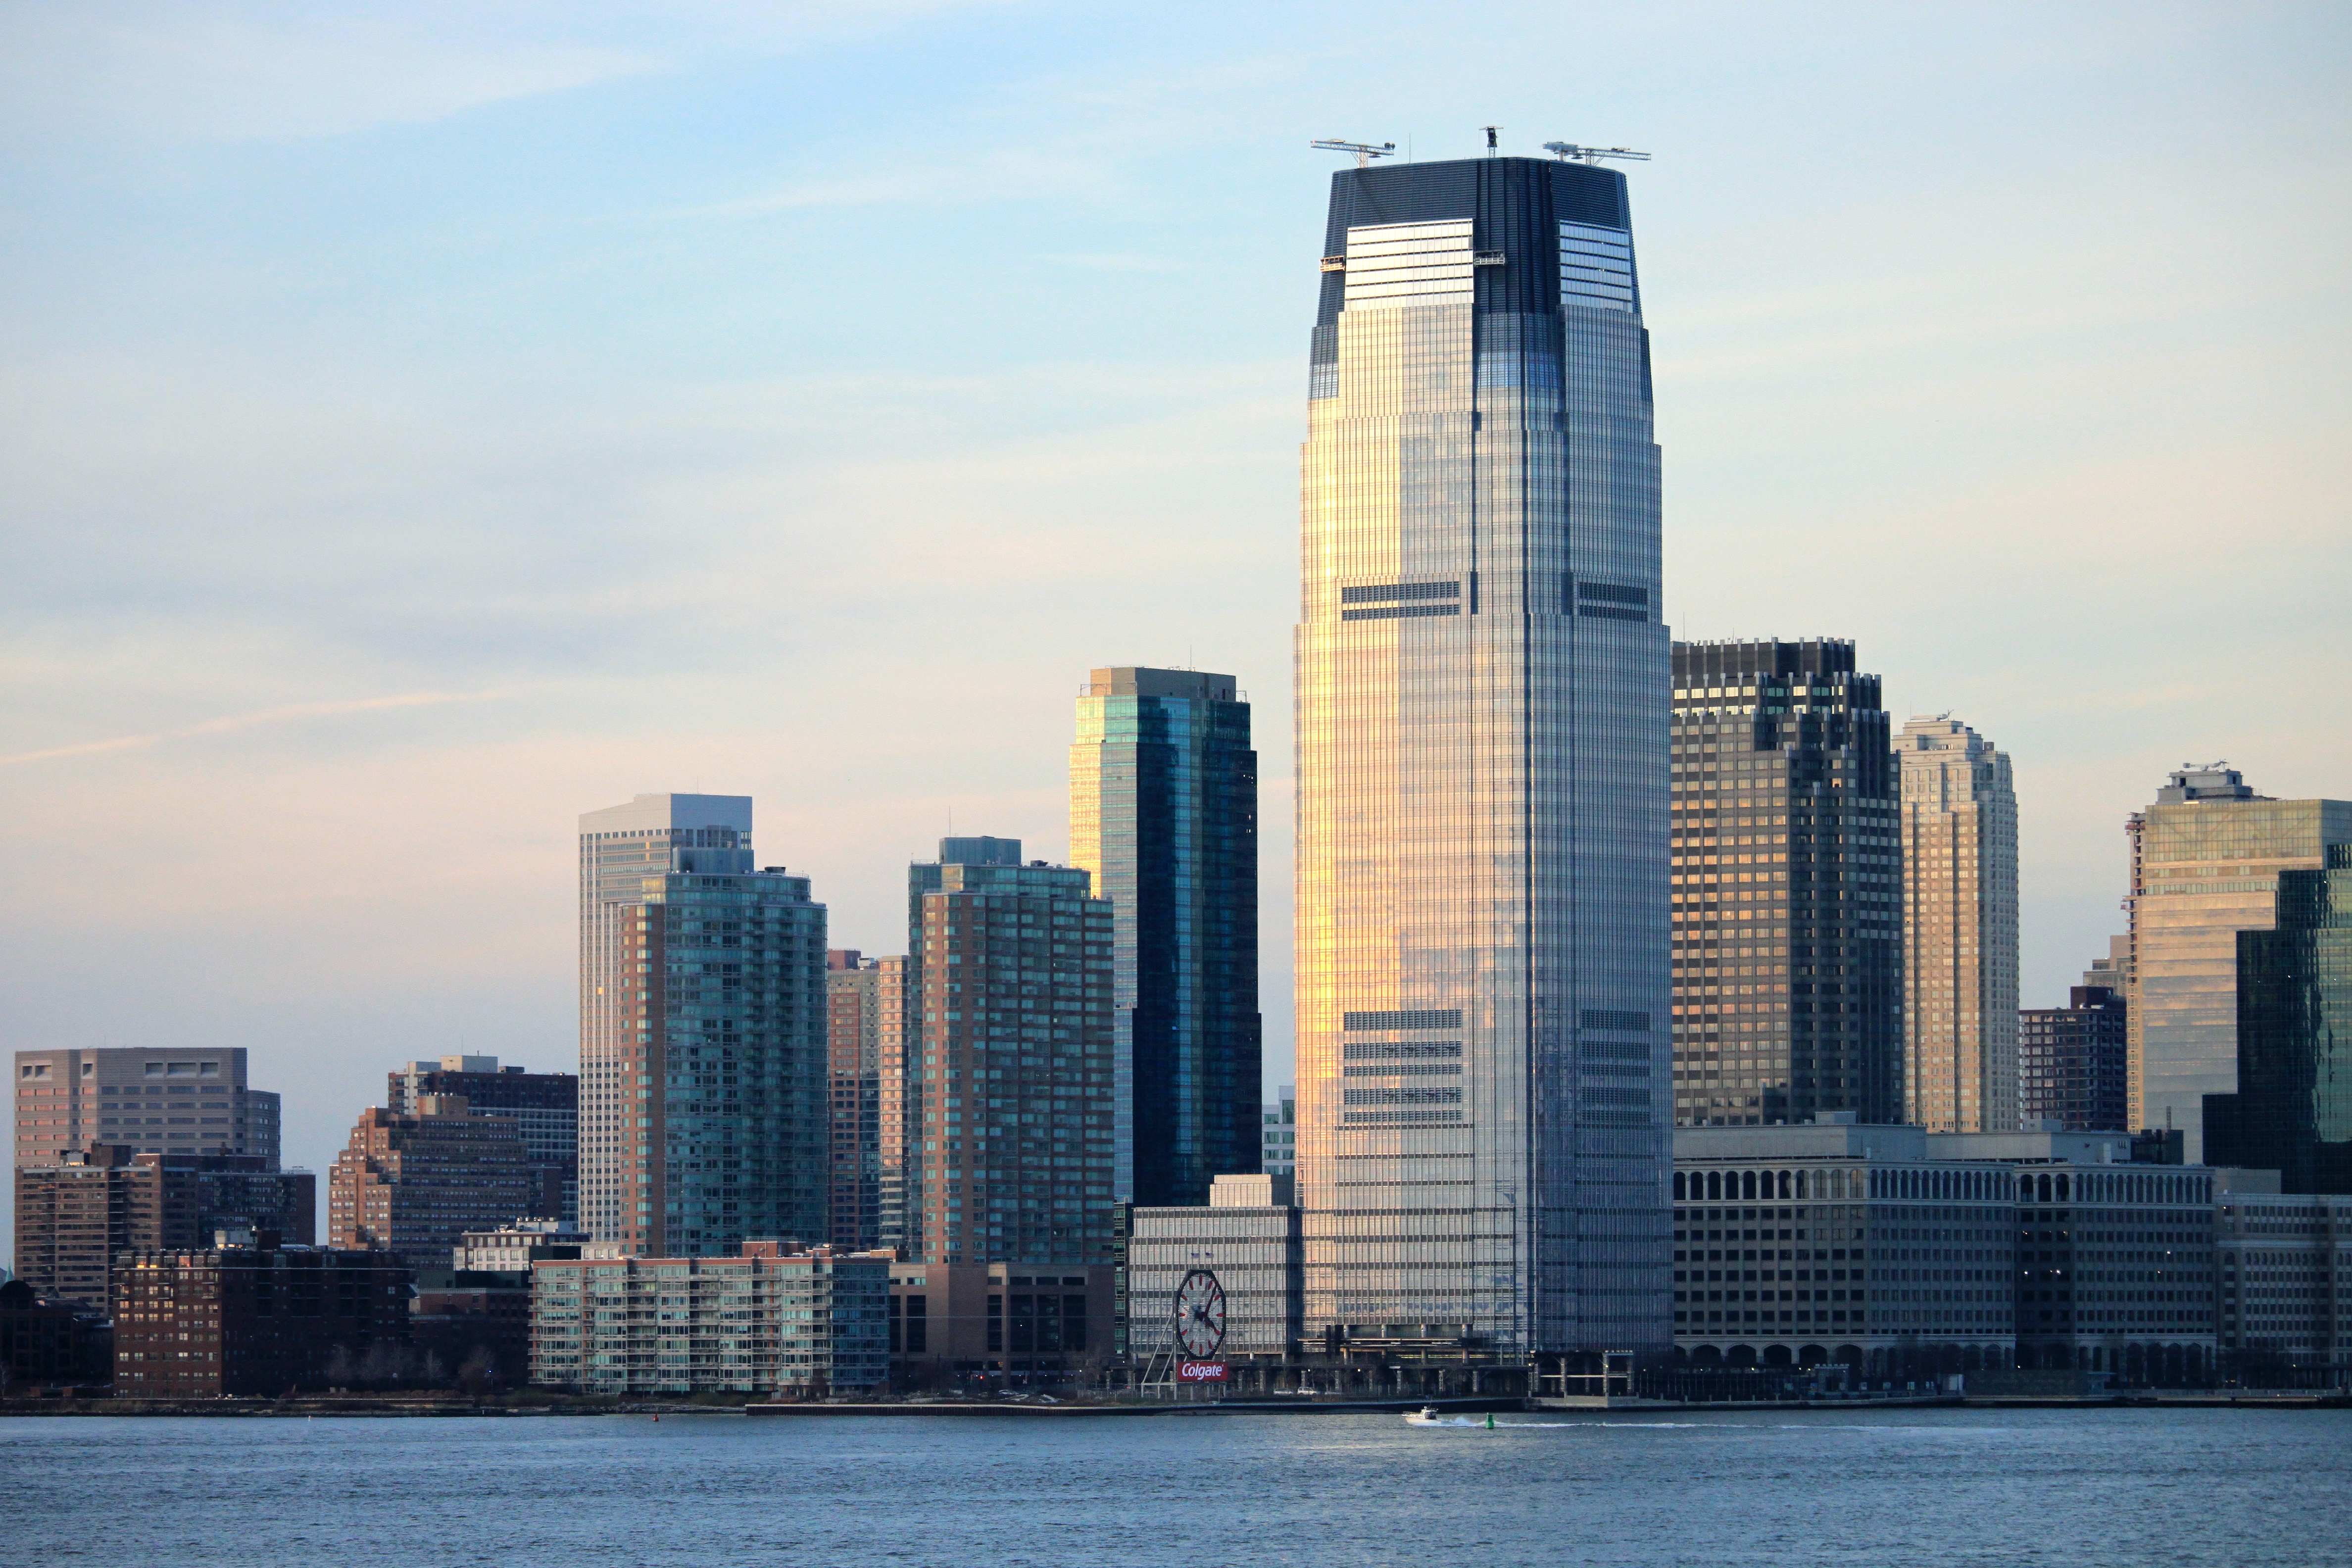
horizon, skyline, city, skyscraper, new york, cityscape, downtown, dusk, tower, nyc, landmark, tower block, united states, skyscrapers, metropolis, new jersey, urban area, geographical feature, human settlement, metropolitan area